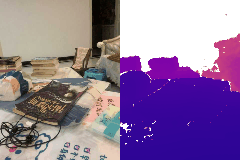
Label: book